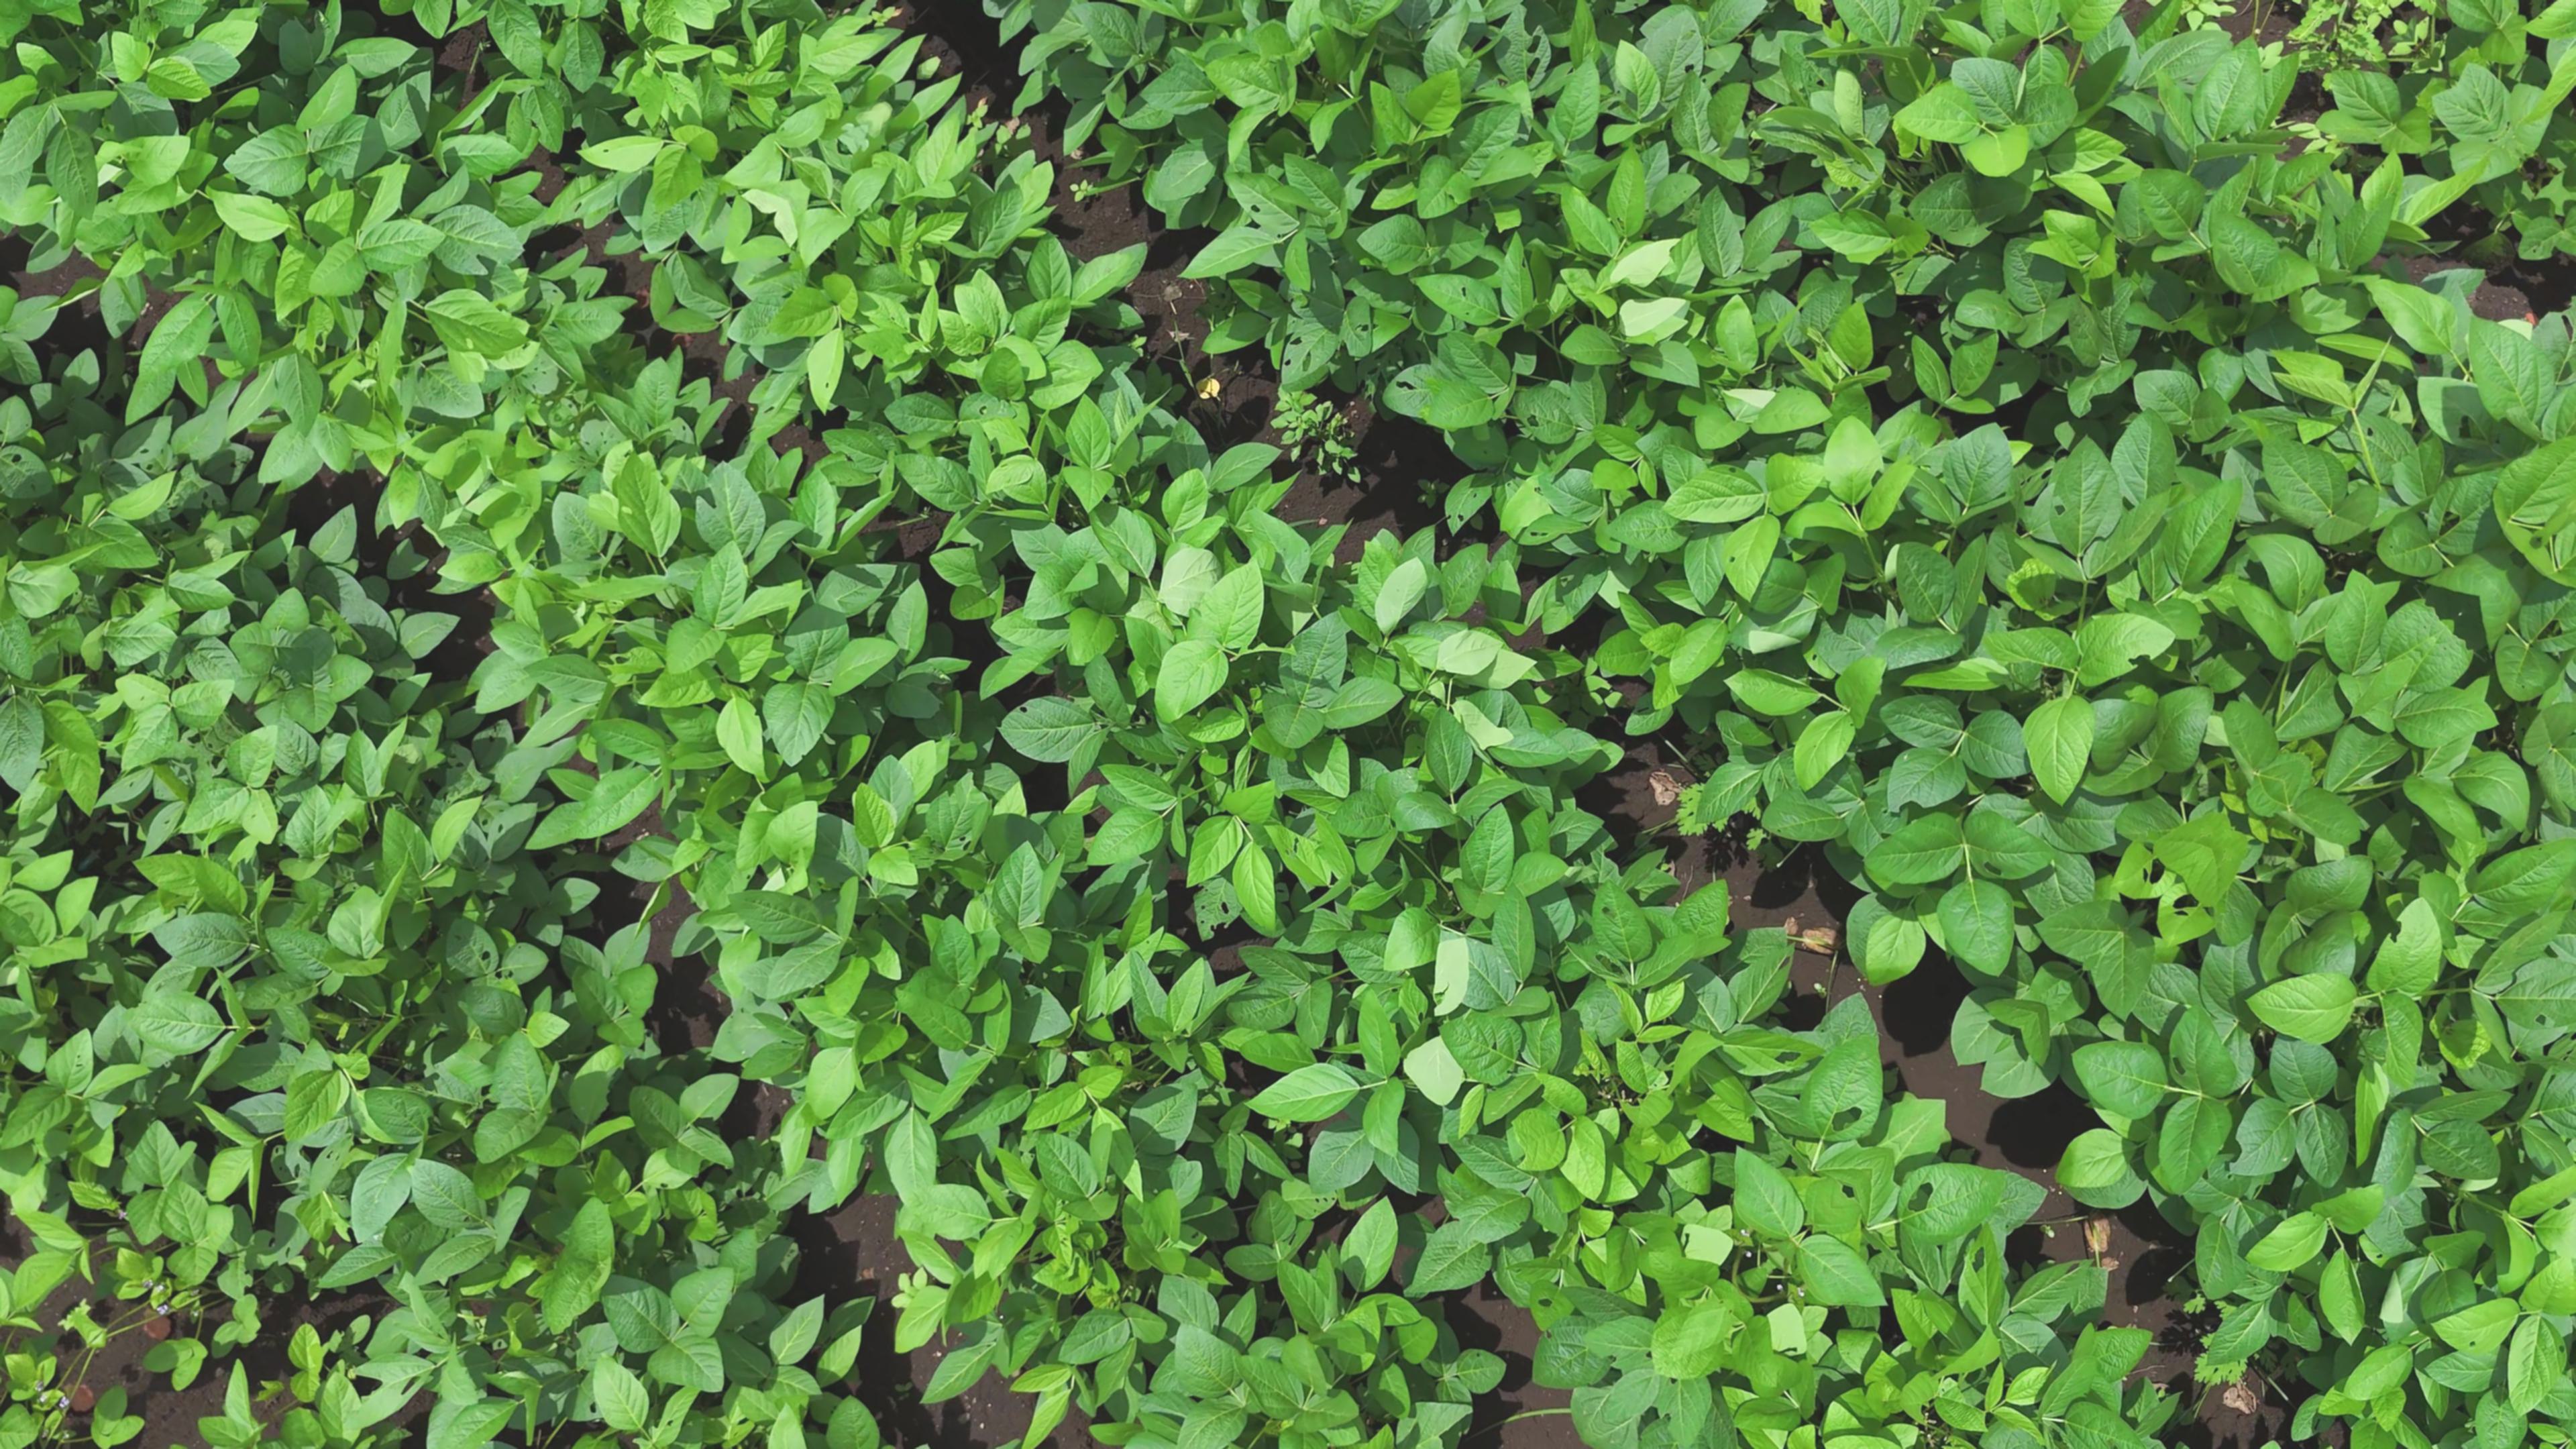
Label: Healthy